Spatika Lingam

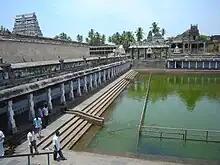
Chidambaram Temple

Saivites attach great religious as well as historic and cultural significance with this temple. In this temple Lord Shiva is an embodiment of the infinite space. Chidambaram temple is associated with Lord Nataraja, or Shiva in his Ananda Tandava pose (the Cosmic Dance of bliss) in the cosmic golden hall (Ponnambalam) and the hall of consciousness (Chit Sabha). Lord Shiva is also worshipped in this temple as "formless form" and this fact is being understood as Chidambara Rahasyam. This temple is known for its Akasa Lingam, an embodiment of Shiva as the formless Space.The Hindu monk Adi Sankara is said to have presented a Sphatika Lingam which is still under worship in this temple. This Sphatika Lingam, instituted at Chitsabha, is being represented as Lord Chandramauleeswara (A form of Lord Shiva). Also in the Chitsabha are images of Ratnasabhapati (Nataraja of Ruby), Swarnakarshana Bhairavar, Mukhalingam etc.